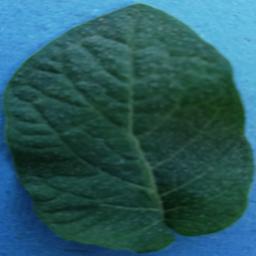
Etiqueta: Sana